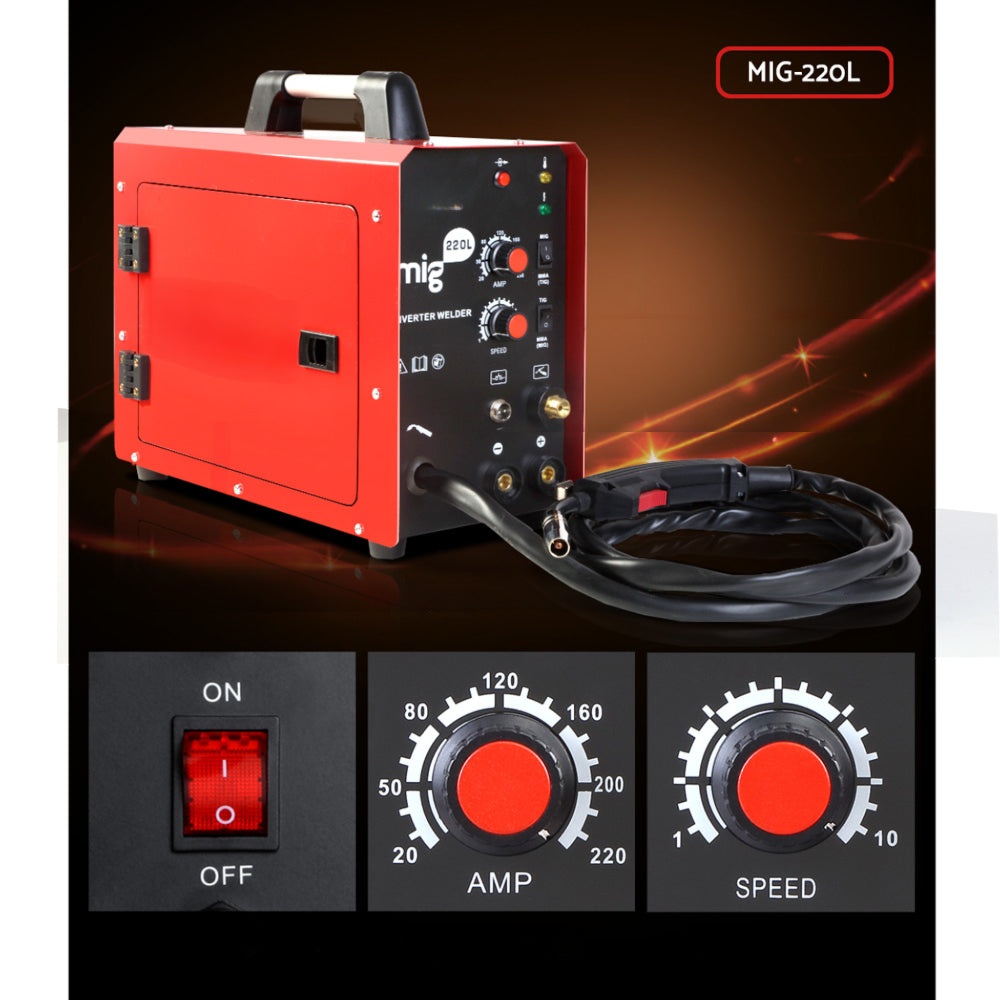
Inverter Aluminum Welding Gas Machine Stick MMA MIG DC - 220Amp
Brand: Giantz
Specifications & Features -Power Voltage: Single Phase 220V ?15%, 50Hz -Power Plug: 15A AU Standard -Input capacity: 7.5KVa -Output current range: 20A 220A -Duty Cycle: 35% @ 220A, 60% @ 170A -Efficiency: 85% -Insulation class: F -Shell protection grade: IP21 -TIG and MMA connections: Quick-connect brass fittings -MIG torch connection: Hardwired -Max rated input: 15Amp (Require 15Amp Socket) -Wire spool diameter: 0.8mm- 1.0mm -Spool capacity: Takes Up to 5Kgs Spools from 0.8 - 1.0mm -Welding electrodes: Up to 4.0mm -MIG touch length: 3m -MMA electrode cable length: 1.8m -Earth clamp cable length: 1.2m -TIG torch cable length: 4m -Power cord length: 1.8m -Generator recommended: 8kVA -Dimensions: 42cm x 18.5cm x 34cm -Product weight: 11kg -Multifunction MIG/MAG/TIG/MMA Welder -Outstanding current range -Super stable arc force and post flow control -Compact and lightweight -IGBT inverter technology -Maximum 1.0mm wire spool -Super stable DC inverter technology -Current stablisation and auto increase -Industry-standard DIN sockets -Outstanding 30,000 MTPF hours cooling -Overheating, over current, and over/under voltage protection -Works with a range of rod sizes -SAA, EMC, CE and C-Tick certified -The Portable Welder offers professional quality MIG/MAG/TIG/MMA welding with results that matter. -It features IGBT DC inverter technology that allows a huge increase in duty cycle, deep penetration and a smooth welded finish. -The machine can handle an array of electrodes and rod sizes. -The output current is adjustable between 20A and 220A to produce flawless results with all kinds of metals including mild steel, stainless steel, carbon steel and even sheet metal. -The advanced cooling system with its large fan and radiator also ensure that heat is dissipated easily for better welding performance and durability. -Operating the machine is also enhanced with the digital display and user-friendly controls. Not least, safety is never taken for granted as the machine is protected from overloading current, overheating and dust and water protection. -The compact machine is lightweight for easy handling and comes with a full range of accessories for hassle-free welding. Package Inclusions: -1 x Inverter Welder -1 x MIG torch -1 x TIG torch Lead -1 x Electrode Holder Lead -1 x Earth Clamp Lead -1 x Welding Mask -1 x Packing Bag for Touch Lead -1 x Collet -1 x Gas Nozzle -1 x Stubby Ceramic Nozzle -1 x Long Back Cap -1 x Wire Brush -1 x User Manual Notes: -The colors depicted on your computer monitor may differ from the actual colors due to variations in monitor display. -Product sizing may vary slightly due to the nature of the manufacturing process and manual measurement.
Category: Hardware > Tools > Welders > MIG Welders